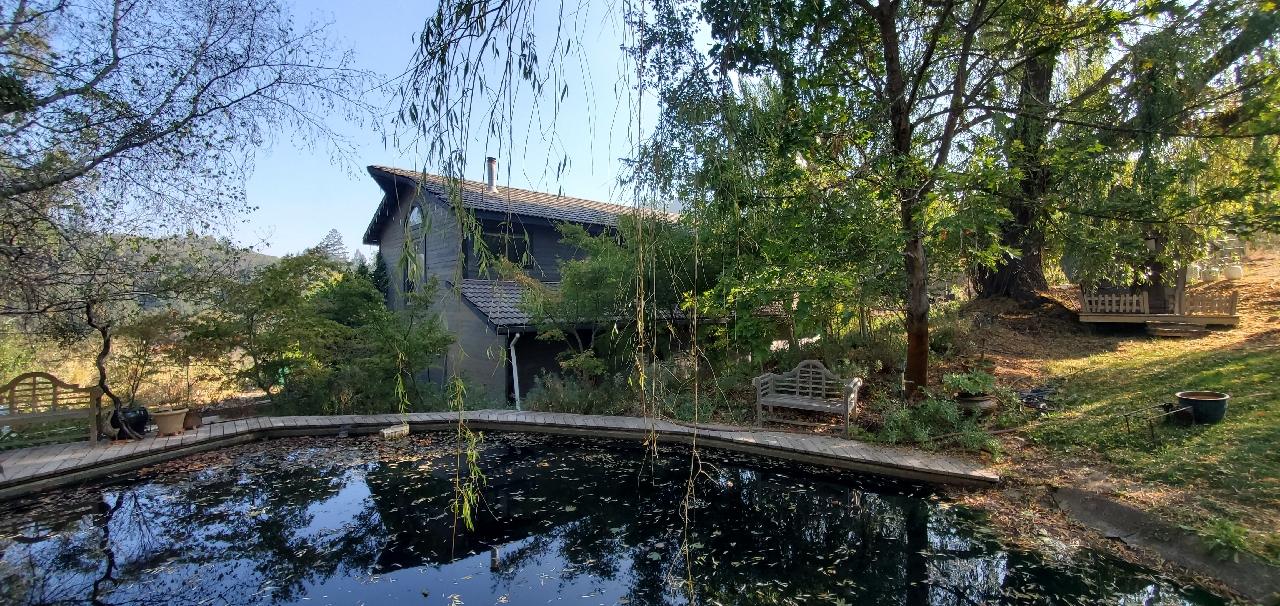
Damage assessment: no_damage